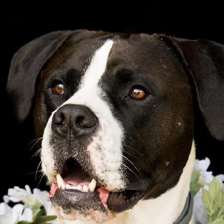
Label: animals